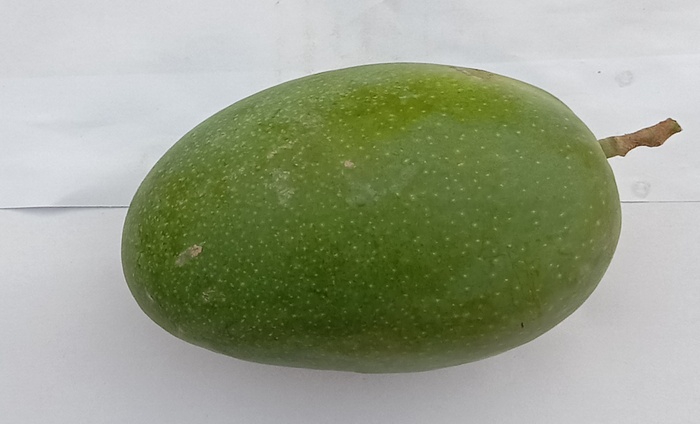
Mango variety: Dosehri